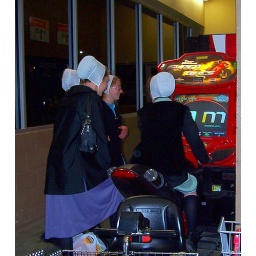
Amish girls playing a motorcycle video game in a Walmart lobby. Check out more at unsoughtinput.com